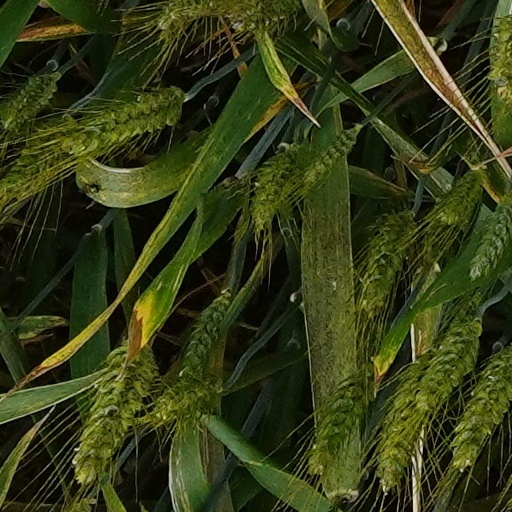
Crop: wheat